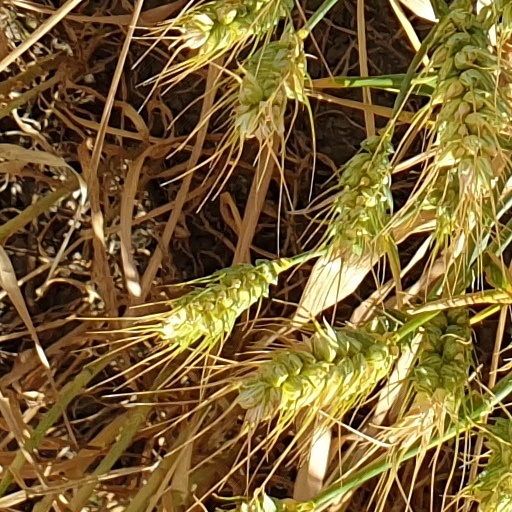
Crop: wheat